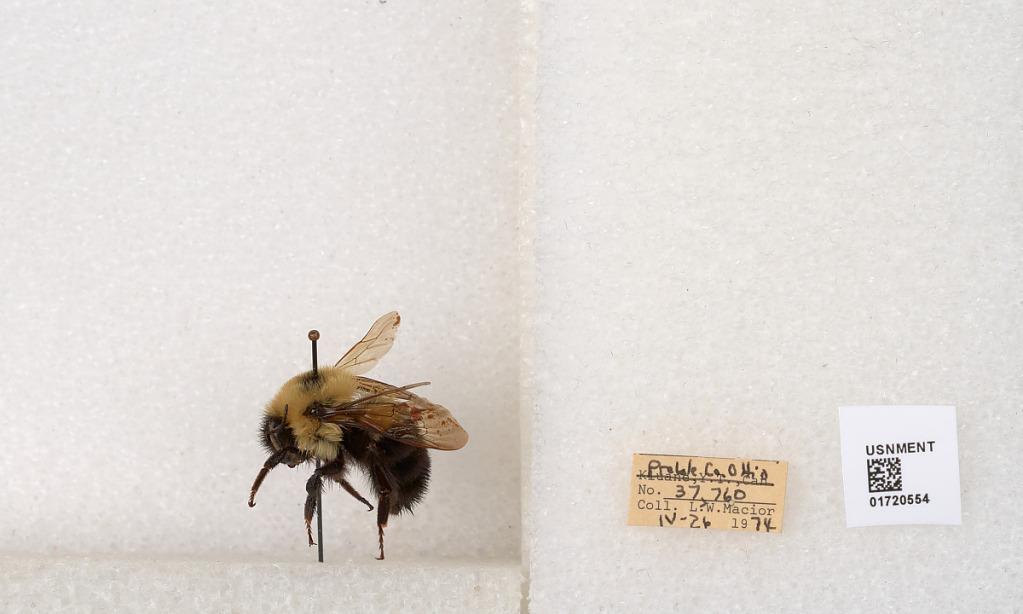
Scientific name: Bombus bimaculatus Cresson
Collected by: L. Macior
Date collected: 1974-4-26
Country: United States
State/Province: Ohio
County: Preble
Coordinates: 39.7416, -84.648